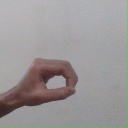
अक्षर: औ